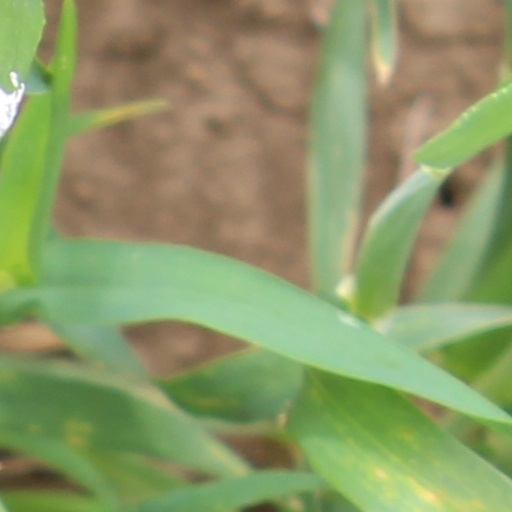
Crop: wheat